The Princess Saves Herself in This One

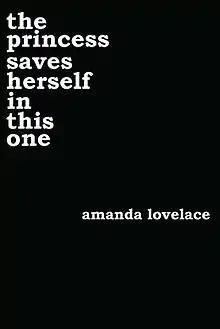
First edition

The Princess Saves Herself in This One is the debut collection of poetry by American poet Amanda Lovelace, first self-published in 2016 through CreateSpace and then published by Andrews McMeel Publishing in 2017. Its narrative arc follows a princess who is learning to become her own savior; the semi-autobiographical book's author is the princess. It is the first installment in a series called "Women Are Some Kind of Magic", which focuses on the resilience of women. The book won the Goodreads Choice Award for poetry in 2016.